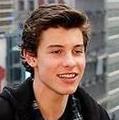
Age: 15